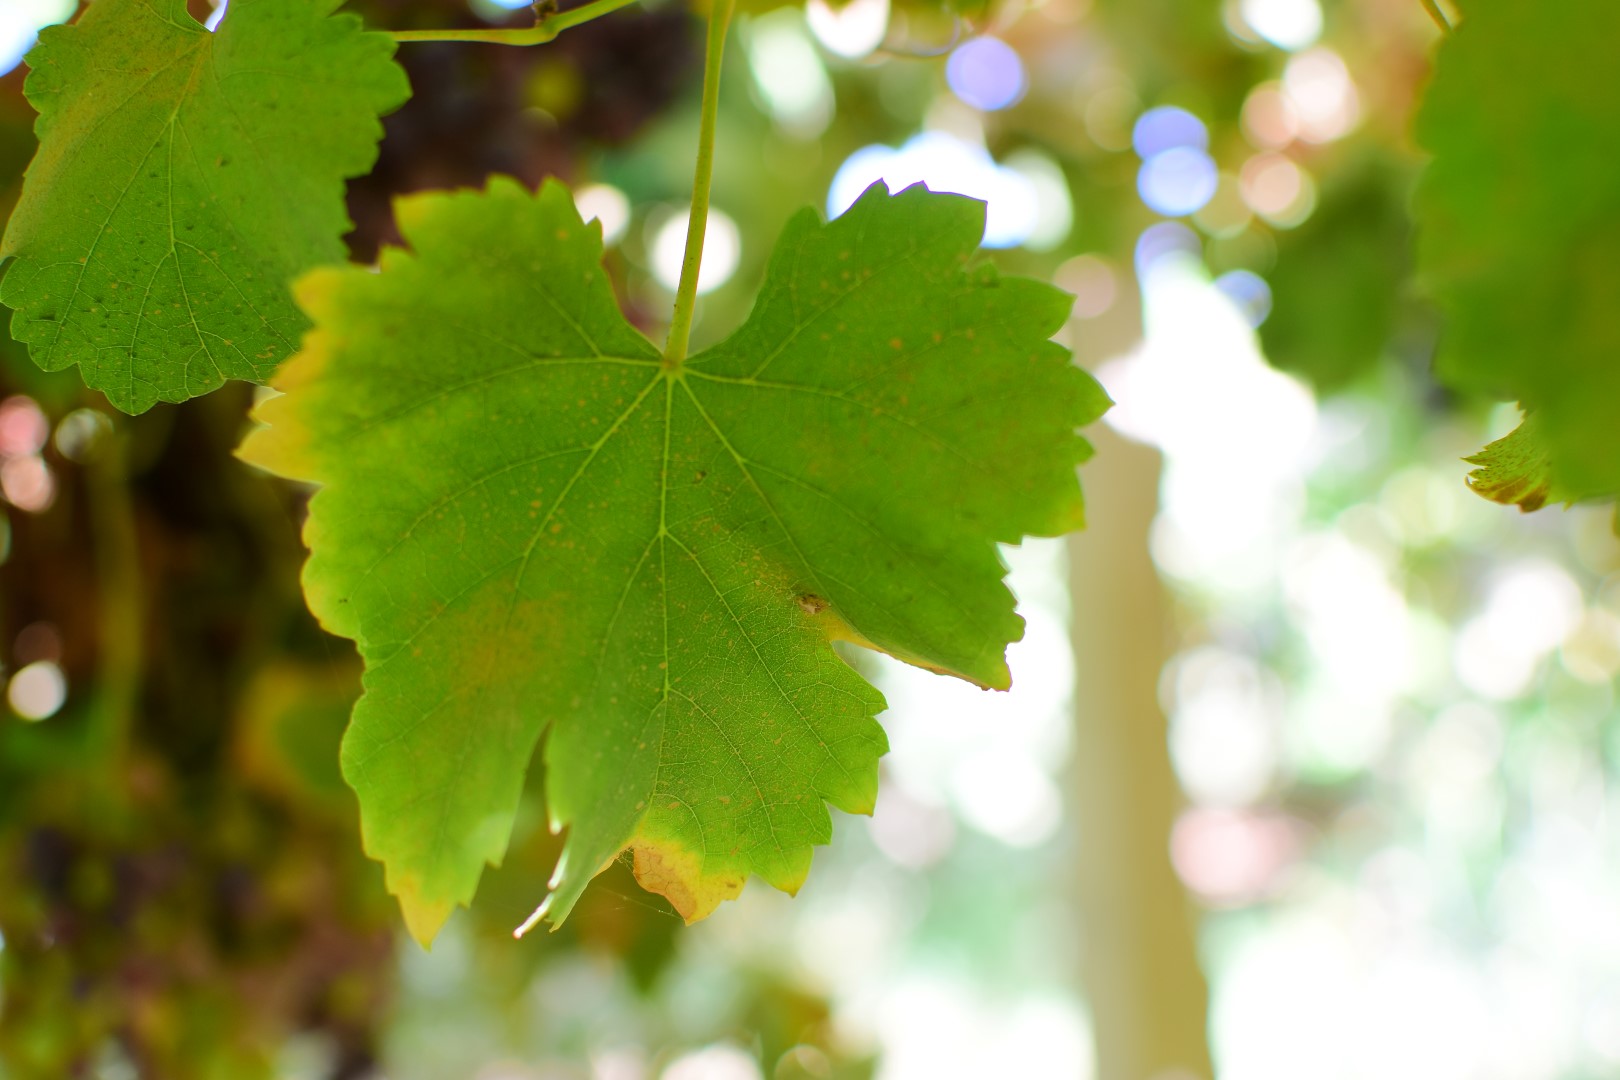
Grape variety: Frinsi